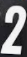
Number: 2